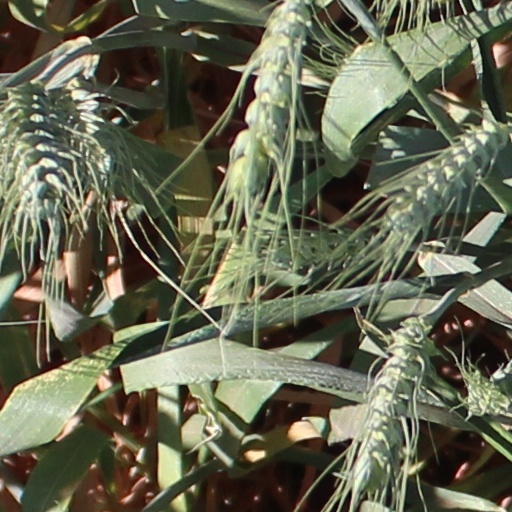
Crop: wheat